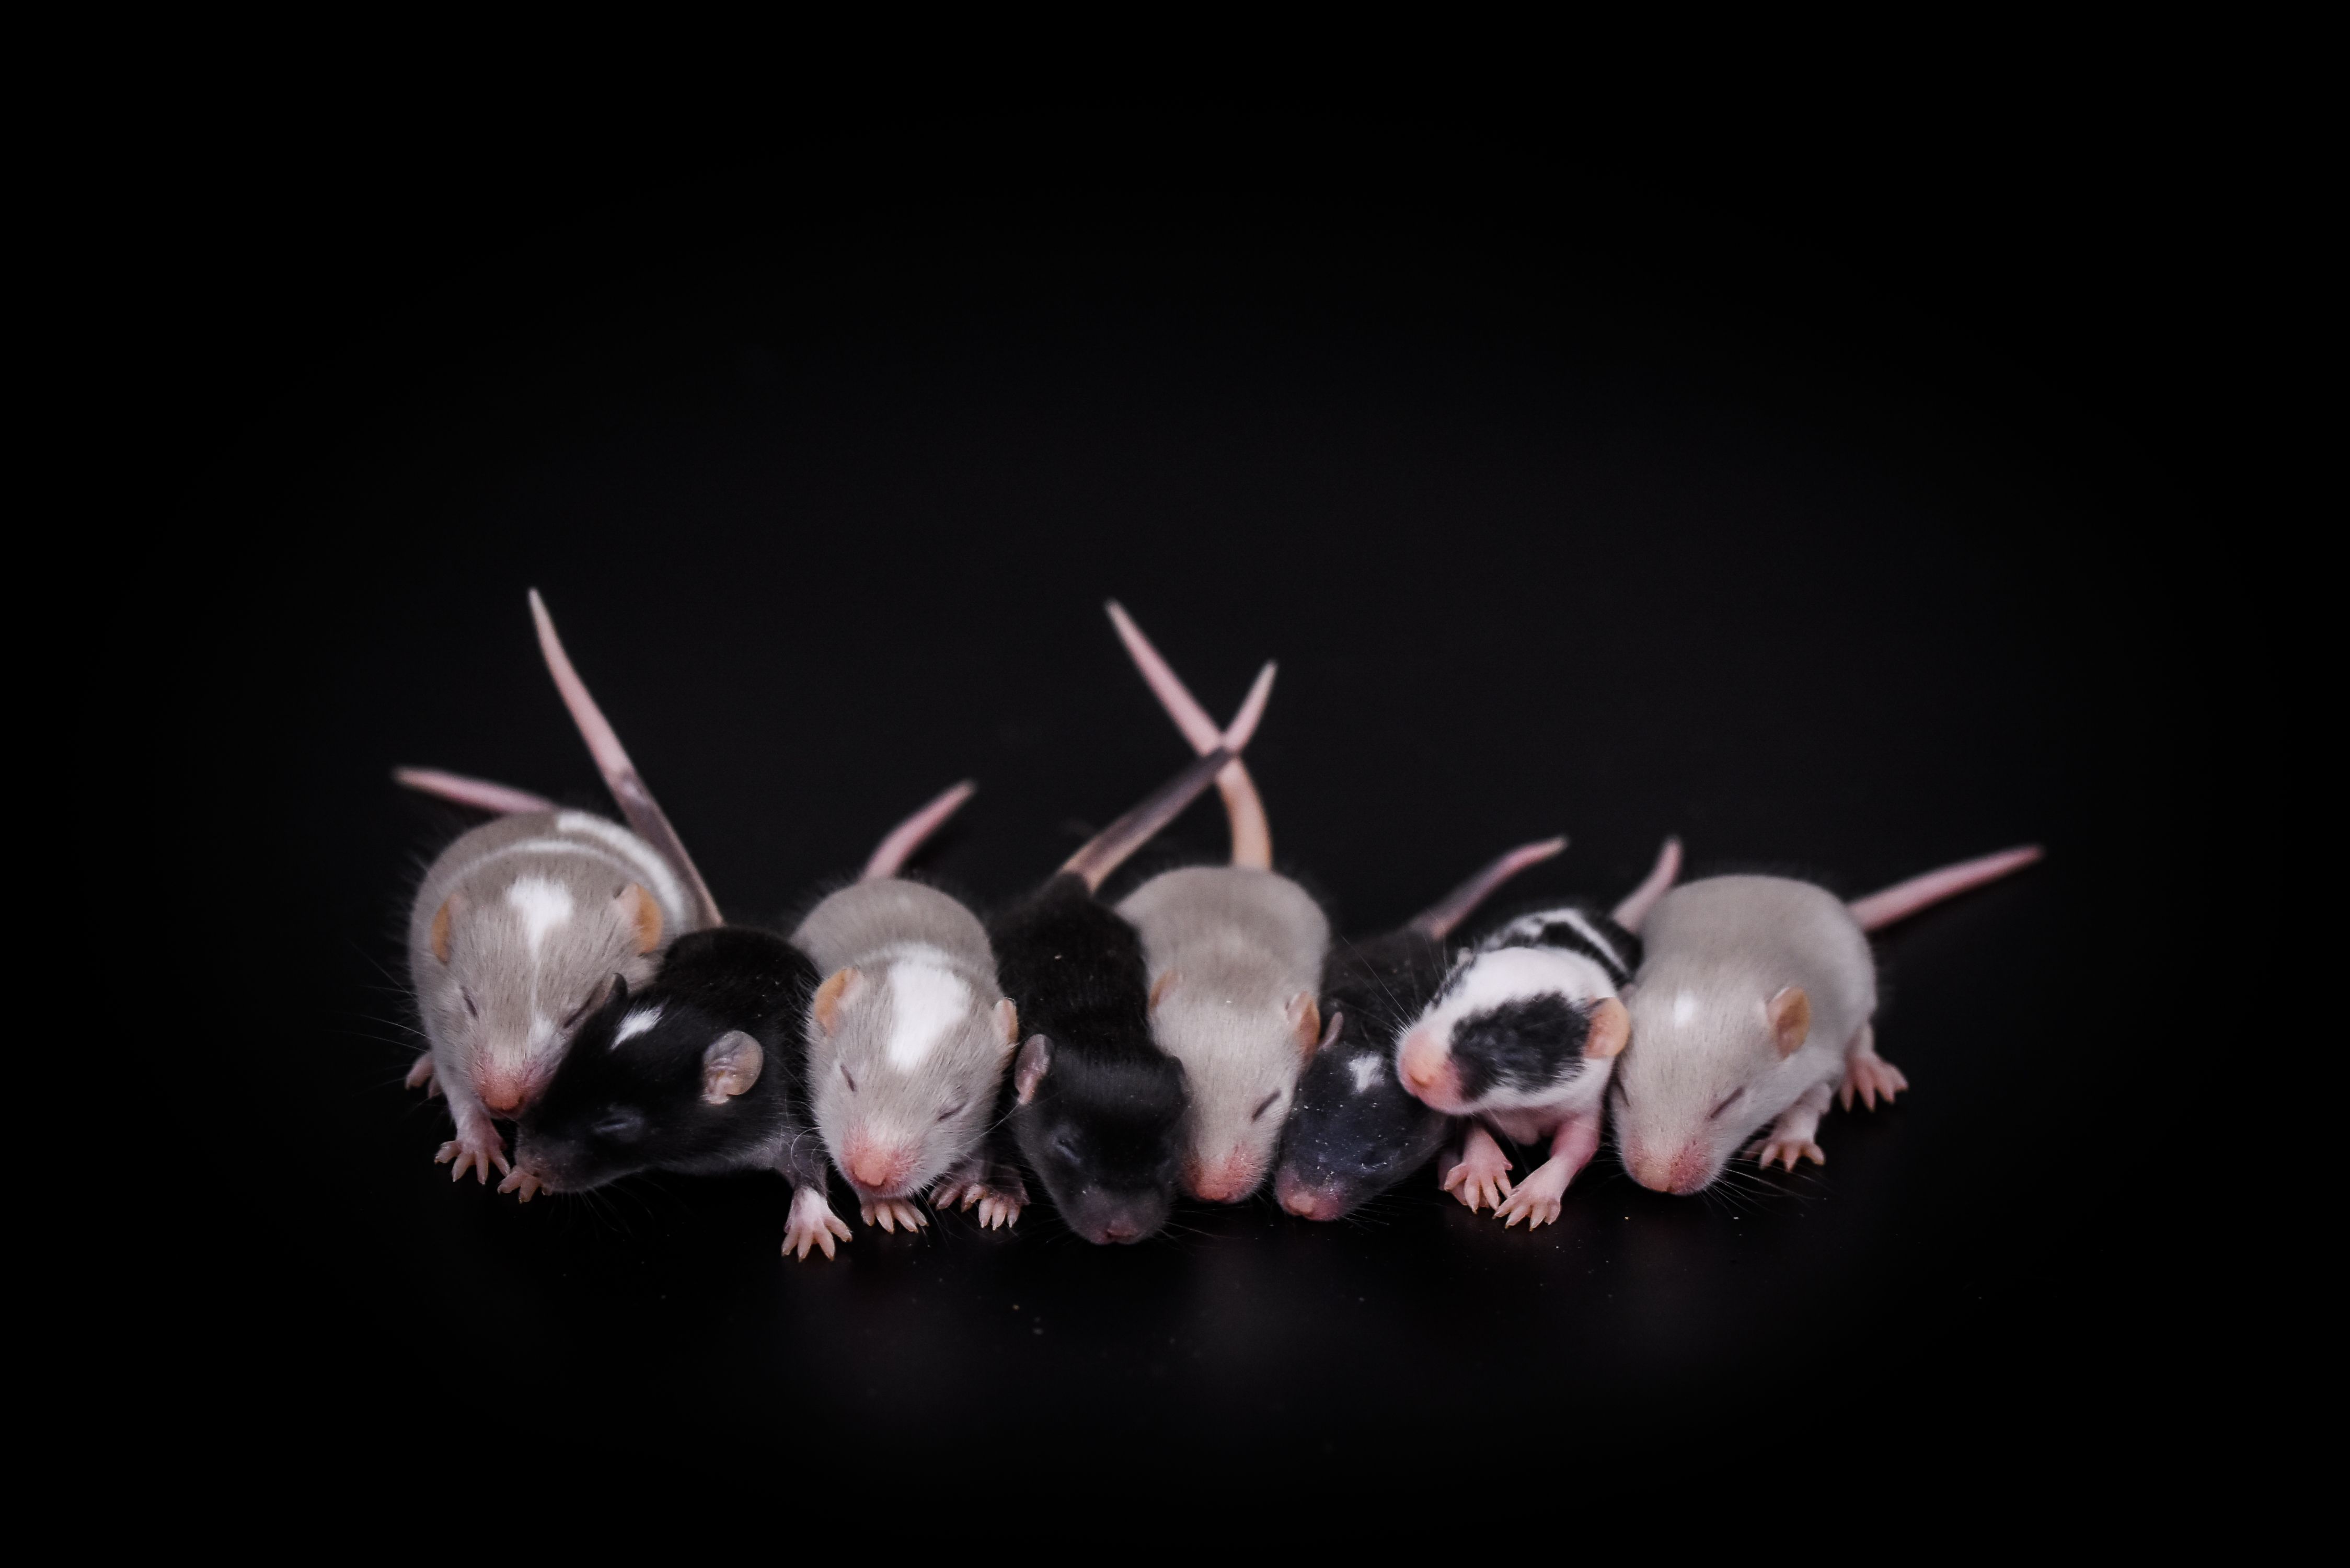
Baby mice
The image shows a row of eight young mice lying close together on a black surface against a dark background. The mice have a variety of fur patterns and colors, including black, white, gray, and spotted. Their tails are extended behind them, and their eyes appear closed, indicating their young age. The overall lighting is dim, highlighting the texture and features of the young mice against the dark background.
The scene depicts a quiet, intimate moment in a warm, dimly lit environment. A group of eight newborn mice, huddled together for warmth and comfort, rest peacefully on a smooth black surface that almost blends into the background. Their small bodies form a gentle curve.
The image is a macro or close-up of animals and, thanks to the controlled lighting, qualifies as a studio photograph.
Labels: Animal, Mammal, Rat, Rodent, Computer Hardware, Electronics, Hardware, Mouse, Dark Background, Mice